Shaily Lipa

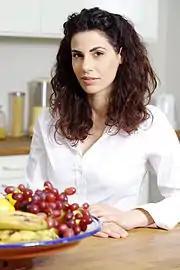
Shaily Lipa

Shaily Lipa (born May 22, 1974, in Tel Aviv) is an Israeli cookbook author, culinary editor, recipe developer, content creator and TV cookery show host.